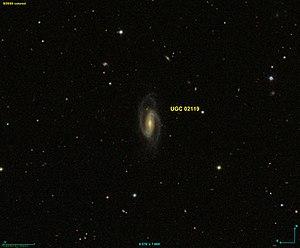
Image créée à l'aide du logiciel Aladin Sky Atlas du Centre de Données astronomiques de Strasbourg et des données de SDSS (Sloan Digital Sky Survey).
NGC 1037 est une entrée du New General Catalogue qui concerne un corps céleste perdu ou inexistant.
IC 243 est une galaxie spirale barrée. Elle est située dans la constellation de la Baleine à environ 329 années-lumière de la Voie lactée. Cette galaxie a été découverte par l'astronome français Stéphane Javelle en 1892. Elle a peut-être été observée par l'astronome américain Lewis Swift en 1886 et inscrite plus tard au catalogue NGC sous la cote NGC 1037.